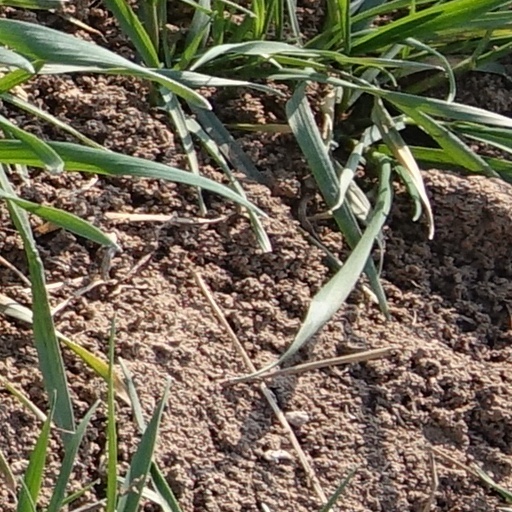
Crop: wheat